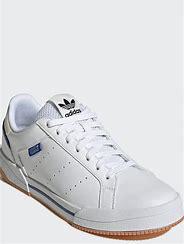
Brand: Adidas
Model: Court Tourino